Plant Oxford

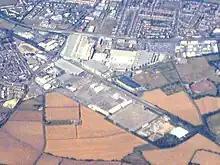
Aerial view of Plant Oxford (large white buildings)

In 2000, BMW broke up the Rover Group, selling MG Rover and its products to the Phoenix consortium for the nominal sum of £10, which included the Longbridge plant.